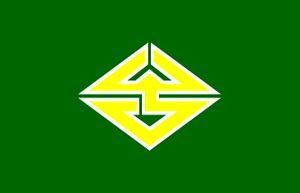
Chōsei est un village situé dans le District de Chōsei.